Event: Nepal Earthquake
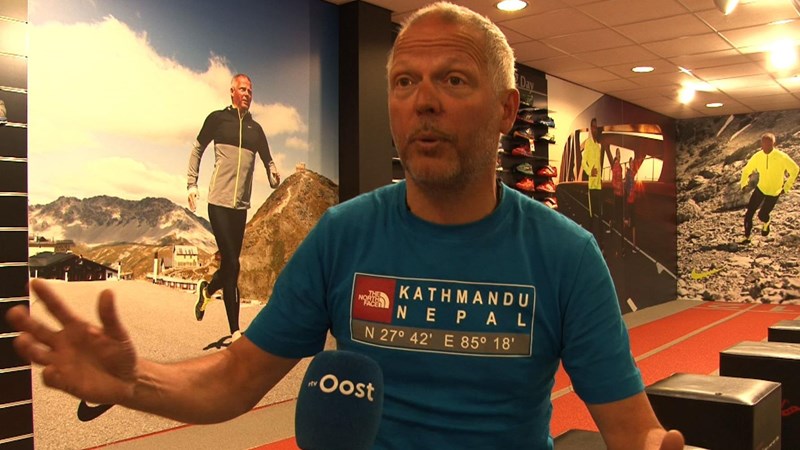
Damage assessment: no_damage